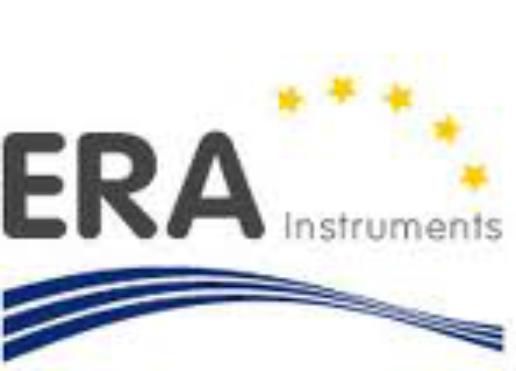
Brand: Era
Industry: Clothes